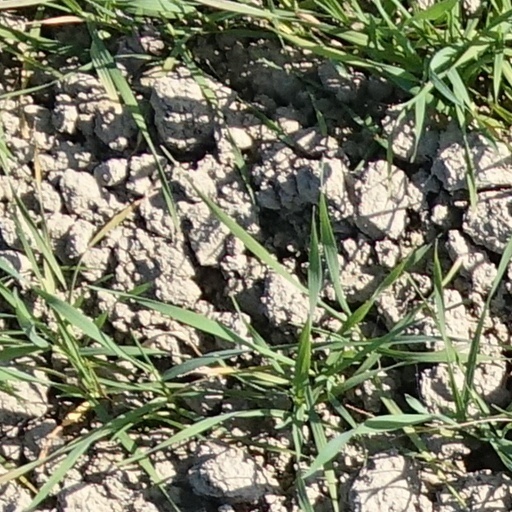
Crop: wheat